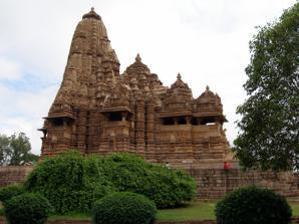
Building: Kandariya Mahadeva Temple
Country: India
Year built: 1050
Largest Hindu temple in Khajuraho temple complex, India Kandariya Mahadeva Temple Religion Affiliation Hinduism District Chhatarpur Deity Shiva (Mahadeva) Location Location Khajuraho State Madhya Pradesh Country India Shown within India Geographic coordinates 24°51′11″N 79°55′11″E / 24.8530°N 79.9197°E / 24.8530; 79.9197 Architecture Type North Indian Creator Vidyadhara Completed circa 1025-1050 CE The Kandariya Mahadeva Temple ( Devanagari : कंदारिया महादेव मंदिर, Kandāriyā Mahādeva Mandir ), meaning "the Great God of the Cave ", is the largest and most ornate Hindu temple in the medieval temple group found at Khajuraho in Madhya Pradesh, India . It is considered one of the best examples of temples preserved from the medieval period in India . Because of its outstanding preservation and testimony to the Chandela culture, the temple was inscribed on the UNESCO World Heritage List in 1986. Location Temples layout map of Khajuraho Group of Monuments: Kandariya Mahadeva Temple is in the western group Kandariya Mahadeva Temple is located in the Chhatarpur district of Madhya Pradesh in Central India . It is in the Khajuraho village, and the temple complex is spread over an area of 6 square kilometres (2.3 sq mi). It is in the western part of the village to the west of the Vishnu temple. The temple complex, in the Khajuraho village at an elevation of 282 metres (925 ft), is well connected by road, rail and air services. Khajuraho is 55 kilometres (34 mi) to the south of Mahoba , 47 kilometres (29 mi) away from the Chhatarpur city to its east, 43 kilometres (27 mi) away from Panna , 175 kilometres (109 mi) by road away from Jhansi on the north, and 600 kilometres (370 mi) to the south - east of Delhi . It is 9 kilometres (5.6 mi) from the railway station. Khajuraho is served by Khajuraho Airport (IATA Code: HJR), with services to Delhi, Agra and Mumbai . It is 6 kilometres (3.7 mi) from the temple. History Khajuraho was once the capital of the Chandela dynasty. The Kandariya Mahadeva Temple, one of the best examples of temples preserved from the medieval period in India, is the largest of the western group of temples in the Khajuraho complex which was built by the Chandela rulers. Shiva is the chief deity in the temple deified in the sanctum sanctorum . The Kandariya Mahadeva temple was built during the reign of Vidyadhara (r. c. 1003-1035 CE). At various periods of the reign of this dynasty many famous temples dedicated to Vishnu, Shiva, Surya, Shakti of the Hindu religion and also for the Thirthankaras of Jain religion were built. Vidhyadhara, also known as Bida in the recordings of the Muslim historian Ibn-al-Athir was a powerful ruler who fought Mahmud of Ghazni in the first offensive launched by the latter in 1019. This battle was not conclusive and Mahmud had to return to Ghazni . Mahmud again waged war against Vidhyadhara in 1022. He attacked the fort of Kalinjar . The siege of the fort was unsuccessful. It was lifted and Mahmud and Vidhyadhara called a truce and parted by exchanging gifts. Vidhyadhara celebrated his success over Mahmud and other rulers by building the Kaṇḍāriyā Mahādeva Temple, dedicated to his family deity Shiva. Epigraphic inscriptions on a pilaster of the mandapa in the temple mentions the name of the builder of the temple as Virimda, which is interpreted as the pseudonym of Vidhyadhara. Its construction is dated to the period between 1025 and 1050 CE. All the extant temples in Khajuraho including the Kandariya Mahadeva Temple were inscribed in 1986 under the UNESCO List of World Heritage Sites under Criterion III for its artistic creation and under Criterion V for the culture of the Chandelas that was dominant until the country was invaded by Muslims in 1202. Features Various features of the temple marked on the Kandariya Mahadeva Temple. Simplified map of the temple The Kandariya Mahadeva Temple, 31 metres (102 ft) in height, is in the western complex, which is the largest among the three groups of the Khajuraho complex of temples. This western group of temples, consisting of the Kandariya, Matangeshwara and Vishvanatha temples, is compared to a "cosmic design of a hexagon (a yantra or Cosmo gram)" representing the three forms of Shiva. The temple architecture is an assemblage of porches and towers which terminates in a shikhara or spire, a feature which was common from the 10th century onwards in the temples of Central India. The temple is founded on a massive plinth of 4 metres (13 ft) height. The temple structure above the plinth is dexterously planned and pleasingly detailed. The superstructure is built in a steep mountain shape or form, symbolic of Mount Meru which is said to be the mythical source of creation of the world. The superstructure has richly decorated roofs which rise in a grand form terminating in the shikara, which has 84 miniature spires. The temple is in layout of 6 square kilometres (2.3 sq mi), of which 22 are extant including the Kaṇḍāriyā Mahādeva Temple. This temple is characteristically built over a plan of 31 metres (102 ft) in length and 20 metres (66 ft) in width with the main tower soaring to a height of 31 metres (102 ft), and is called the "largest and grandest temple of Khajuraho". A series of steep steps with high rise lead from the ground level to the entrance to the temple. The layout of the temple is a five-part design, a commonality with the Lakshmana and Vishvanatha temples in the Khajuraho complex. Right at the entrance there is torana , a very intricately carved garland which is sculpted from a single stone; such entrances are part of a Hindu wedding procession. The carvings on the entrance gate shows the "tactile quality of the stone and also the character of the symmetrical design" that is on view in the entire temple which has high relief carvings of the figurines. Finely chiseled, the decorative quality of the ornamentation with the sharp inscribed lines has  "strong angular forms and brilliant dark-light patterns". The carvings are of circles, undulations giving off spirals or sprays, geometric patterns, masks of lions and other uniform designs which has created a pleasant picture that is unique to this  temple, among all others in the complex. The main temple tower with 84 mini spires Erotic sculptures on the external walls of the temple In the interior space from the entrance there are three mandapas or halls, which successively rise in height and width, which is inclusive of a small chamber dedicated to Shiva, a chamber where the Shiva linga, the phallic emblem of Shiva is deified. The sanctum sanctorum is surrounded by interlinked passages which also have side and front balconies. Due to inadequate natural light in the balconies the sanctum has very little light thus creating a "cave like atmosphere" which is in total contrast to the external parts of the temple. In the interior halls of the temple and on its exterior faces there are elaborately carved sculptures of gods and goddesses, musicians and apsaras or nymphs. The huge pillars of the halls have architectural features of the "vine or scroll motif". In the corners of the halls there are insets which are carved on the surface with incised patterns. There is a main tower above the sanctum and there are two other towers above the other mantapas also in the shape of "semi-rounded, stepped, pyramidal form with progressively greater height". The main tower is encircled by a series of interlinked towers and spires of smaller size. These are in the form of a repeated subset of miniature spires that abut a central core which gives the temple an unevenly cut contour similar to the shape of a mountain range of mount Kailasa of the Himalayas where god Shiva resides, which is appropriate to the theme of the temples here. The exterior surfaces of the temples are entirely covered with sculptures in three vertical layers. Here, there are horizontal ribbons carved with images, which shine bright in the sun light, providing rhythmic architectural features. Among the images of gods and heavenly beings, Agni , the god of fire is prominent. They are niches where erotic sculptures are fitted all round which are a major attraction among visitors. Some of these erotic sculptures are very finely carved and are in mithuna (coitus) postures with maidens flanking the couple, which is a frequently noted motif. There is also a "male figure suspended upside" in coitus posture, a kind of yogic pose, down on his head. The niches also have sculptures of Saptamatrikas , the septad of mother goddesses along with the gods Ganesha and Virabhadra . The seven fearful protector goddesses include: Brahmi seated on a swan of Brahma ; Maheshwari with three eyes seated on Shiva's bull Nandi ; Kumari; Vaishnavi mounted on Garuda ; the boar-headed Varahi ; the lion-headed Narasimhi and Chamunda , the slayer of demons Chanda and Munda. The image of Sardula, a mythical creature with lion face and human limbs in lower panel is a unique figure seen in the temple. References